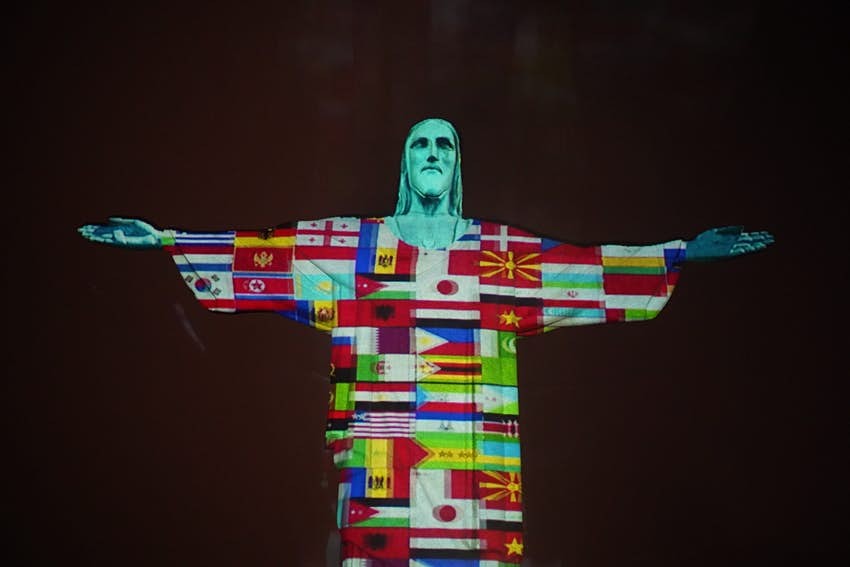
Landmark: Christ the Reedemer